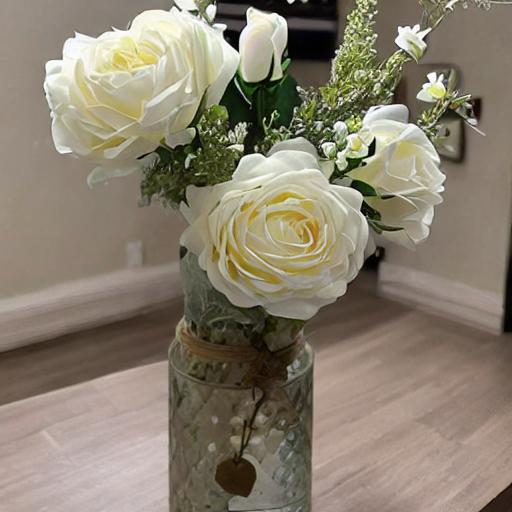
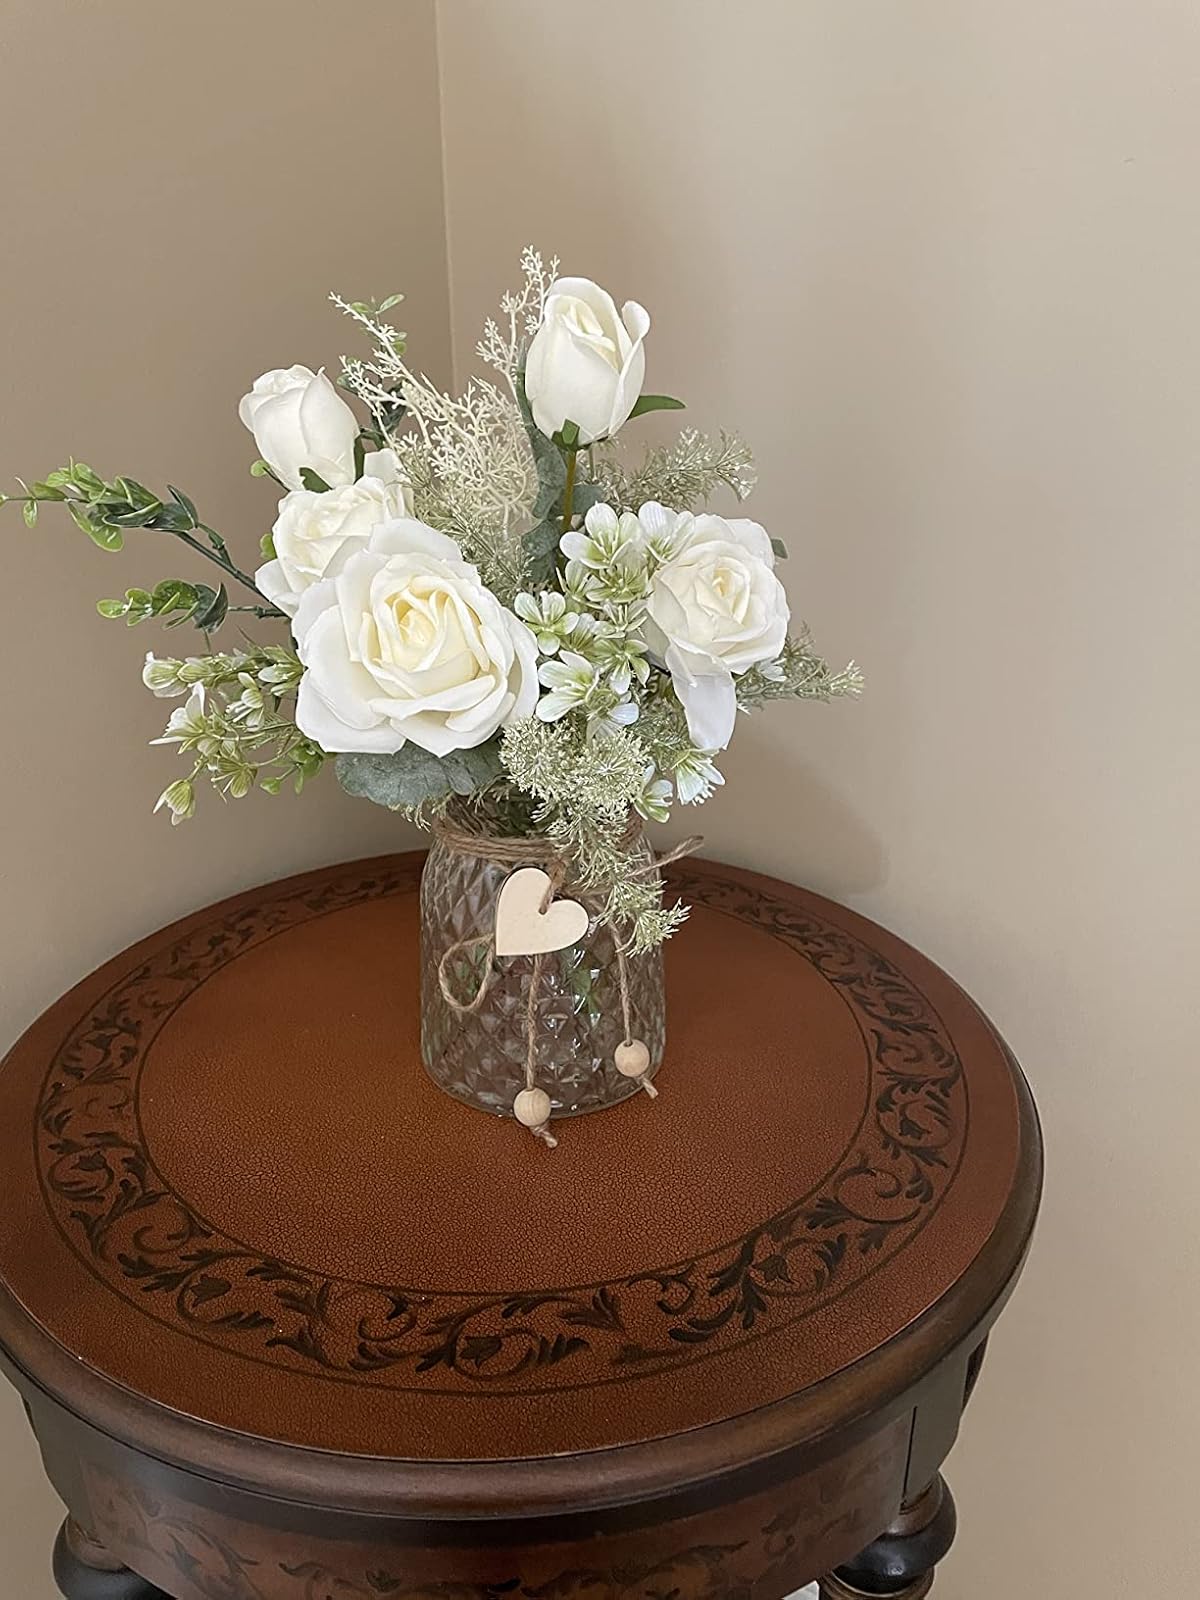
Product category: vase
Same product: no